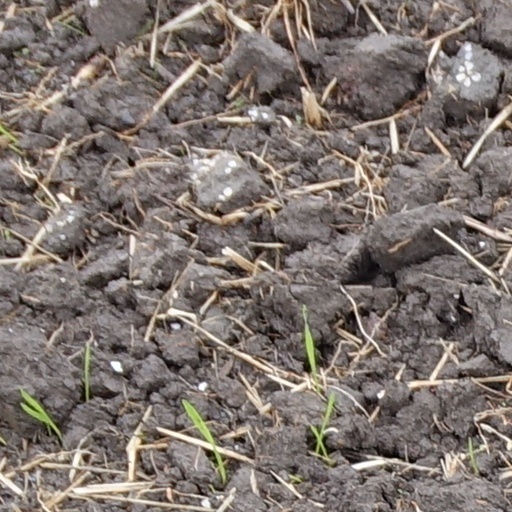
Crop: wheat